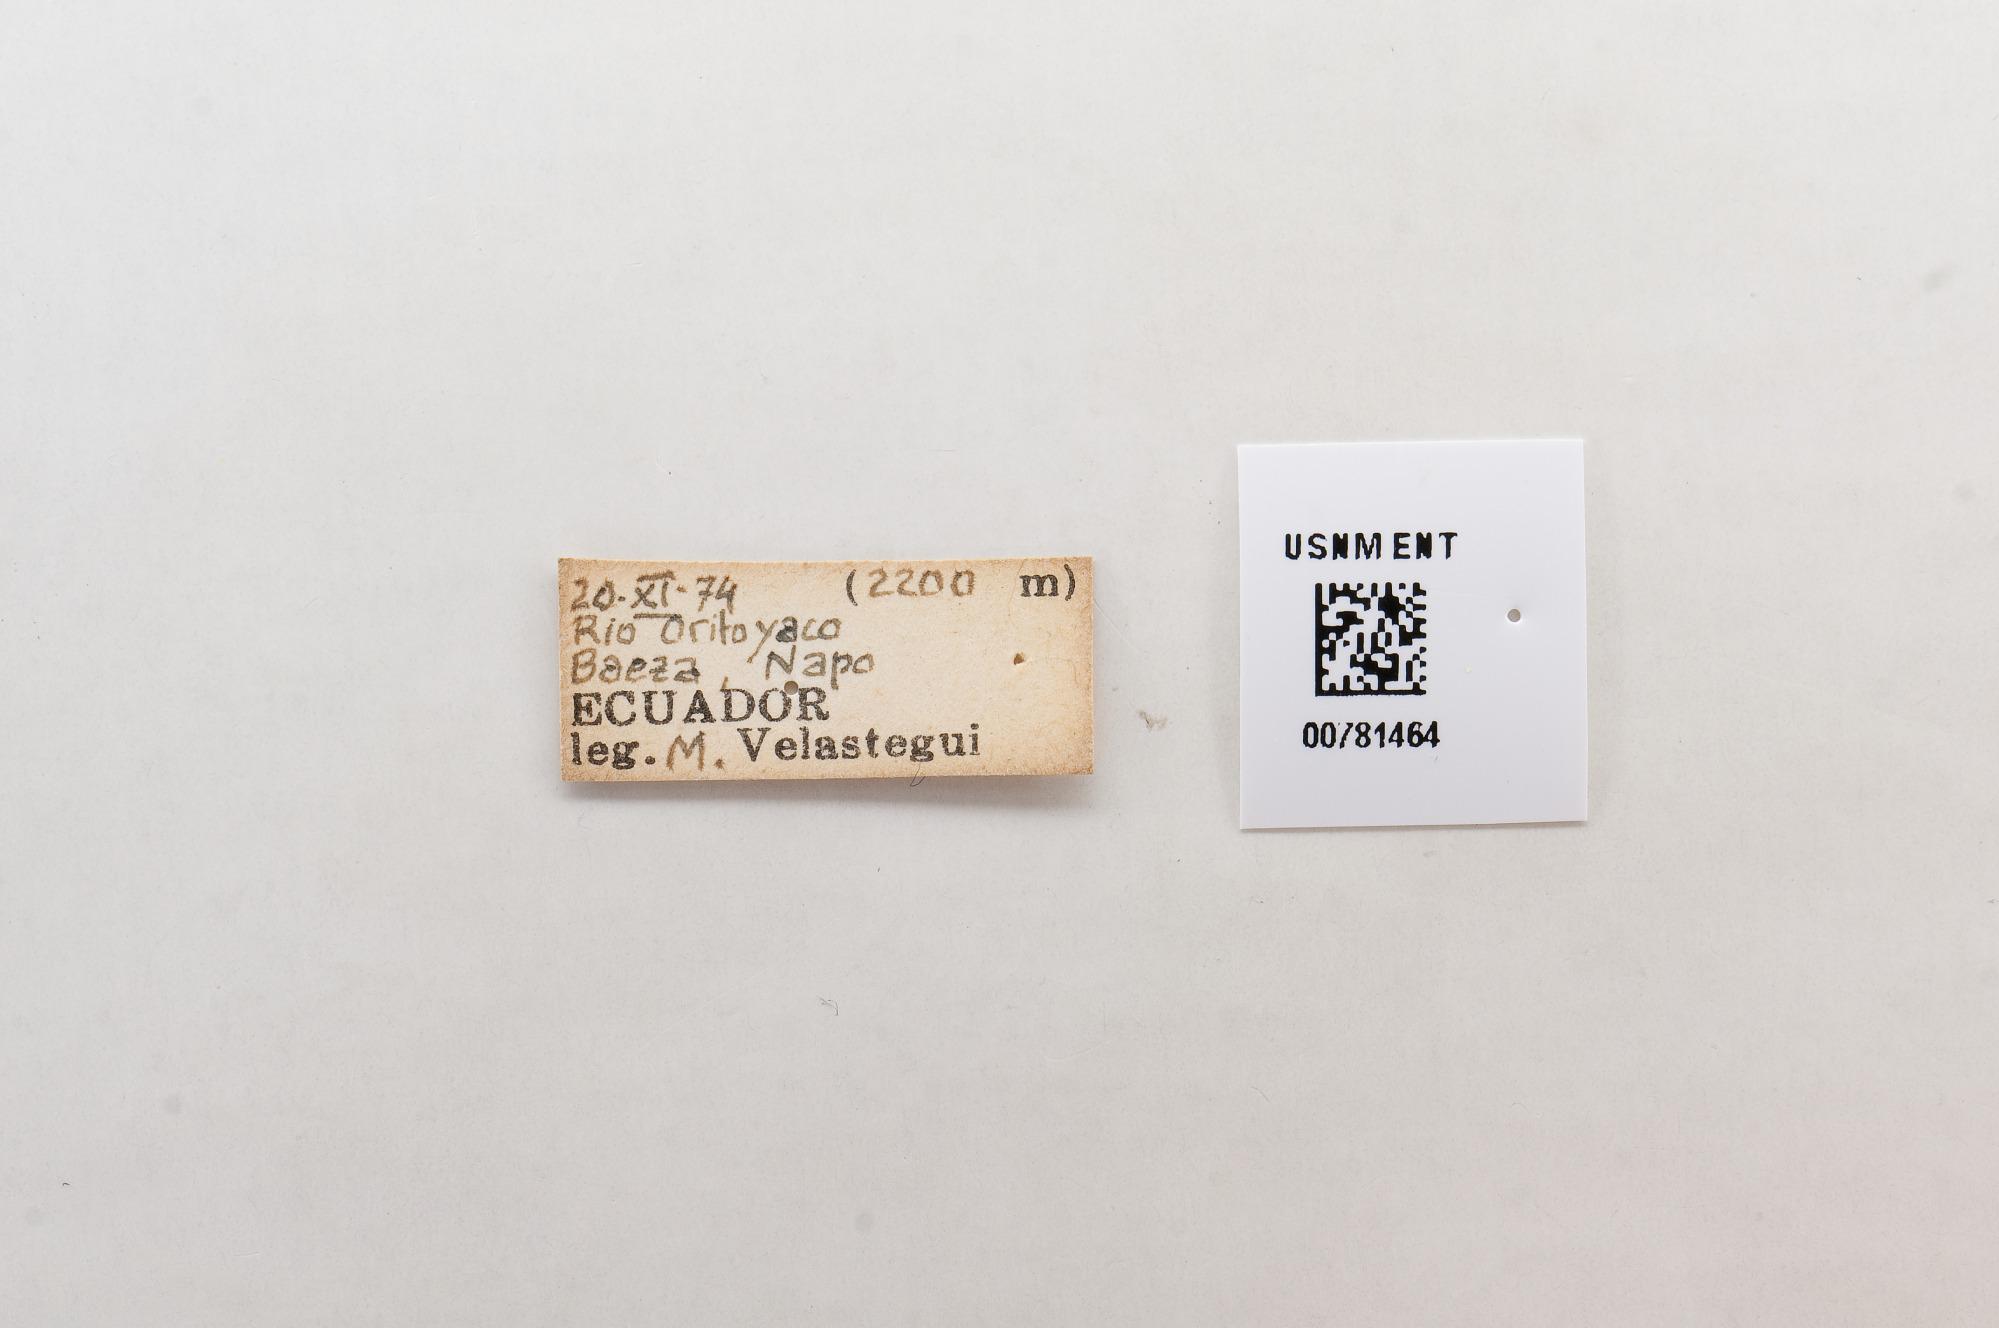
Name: Dismorphia teresa
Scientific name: Dismorphia teresa
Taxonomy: Animalia, Arthropoda, Hexapoda, Insecta, Lepidoptera, Pieridae, Dismorphiinae